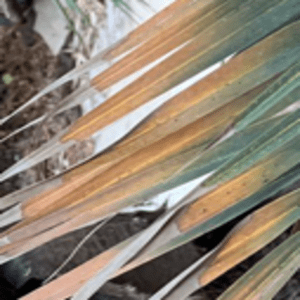
Label: Potassium Deficiency